Development Alternatives with Women for a New Era

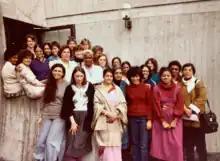
A meeting in Bergen to review a draft of DAWN's first book, early 1980s.

DAWN economists Gita Sen and Caren Grown presented a platform for a feminist economics at the 1985 World Conference on Women in Nairobi. The ideas which circulated there were later published as a book, "Development, Crises, and Alternative Visions", Third World Women's Perspectives, considered to be DAWN’s manifesto.